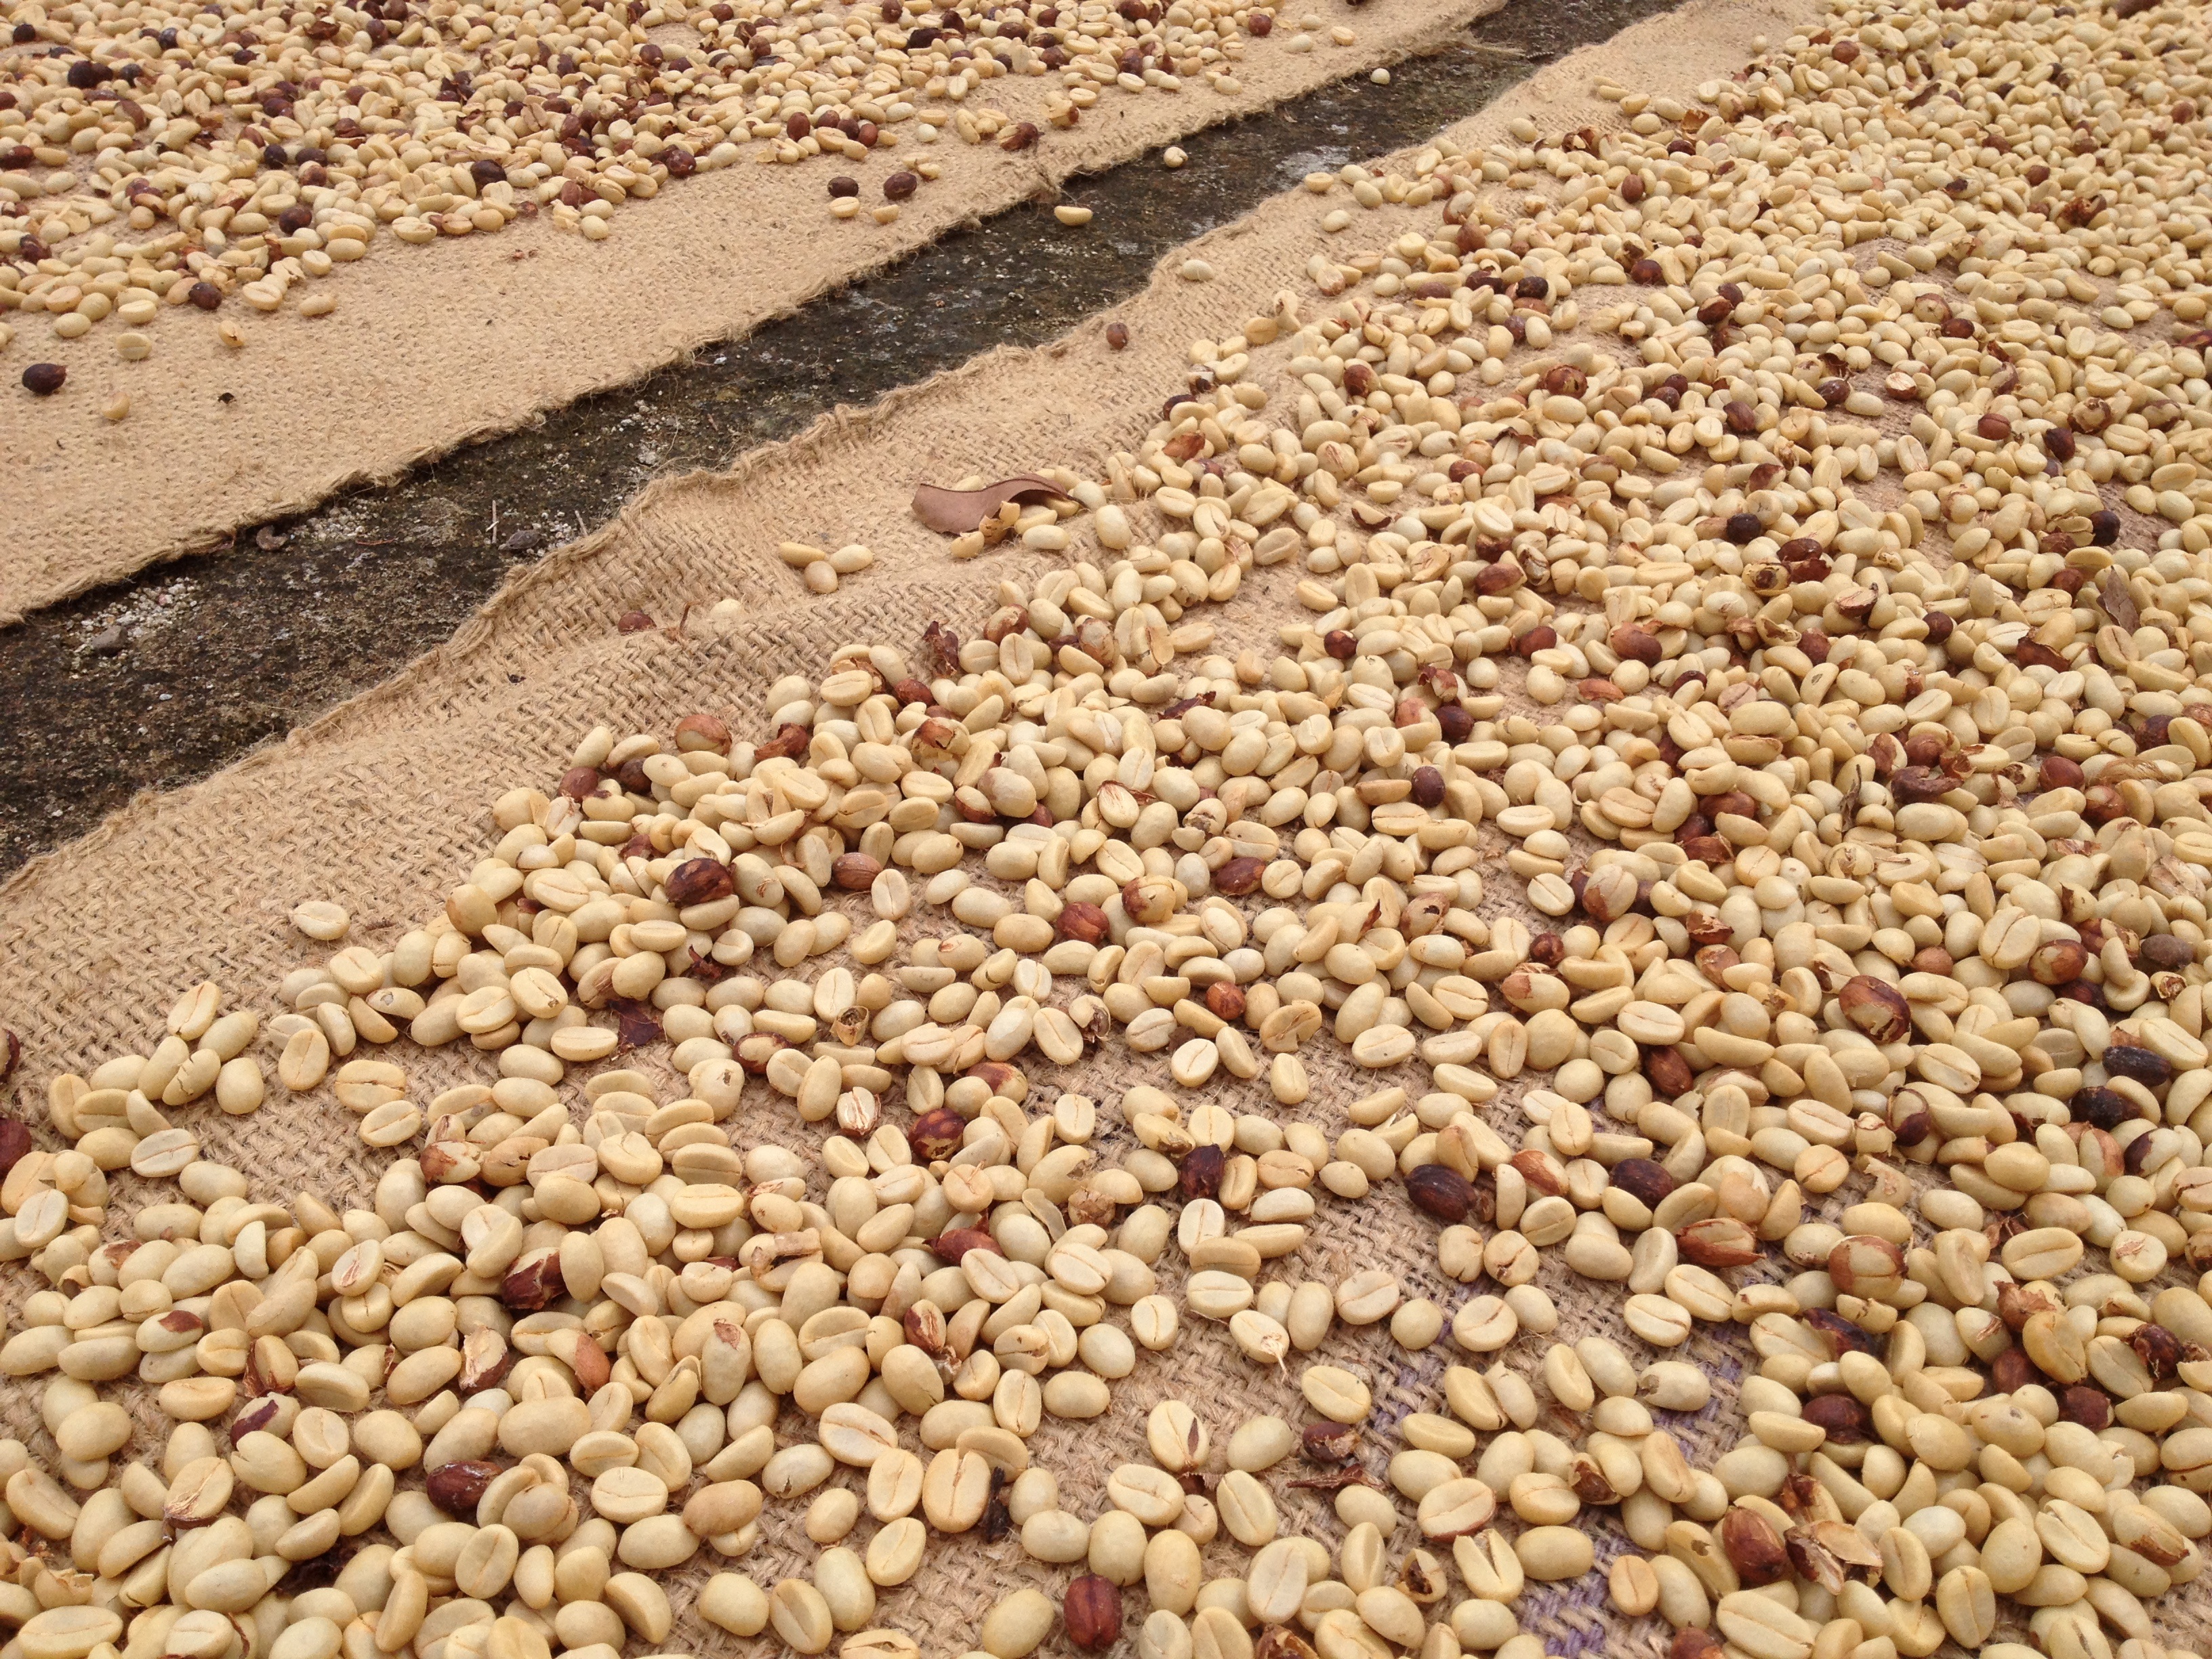
sand, coffee, wheat, food, produce, crop, soil, agriculture, cereal, gravel, raw, organic, coffee beans, flooring, flowering plant, grass family, whole grain, raw coffee, drying coffee